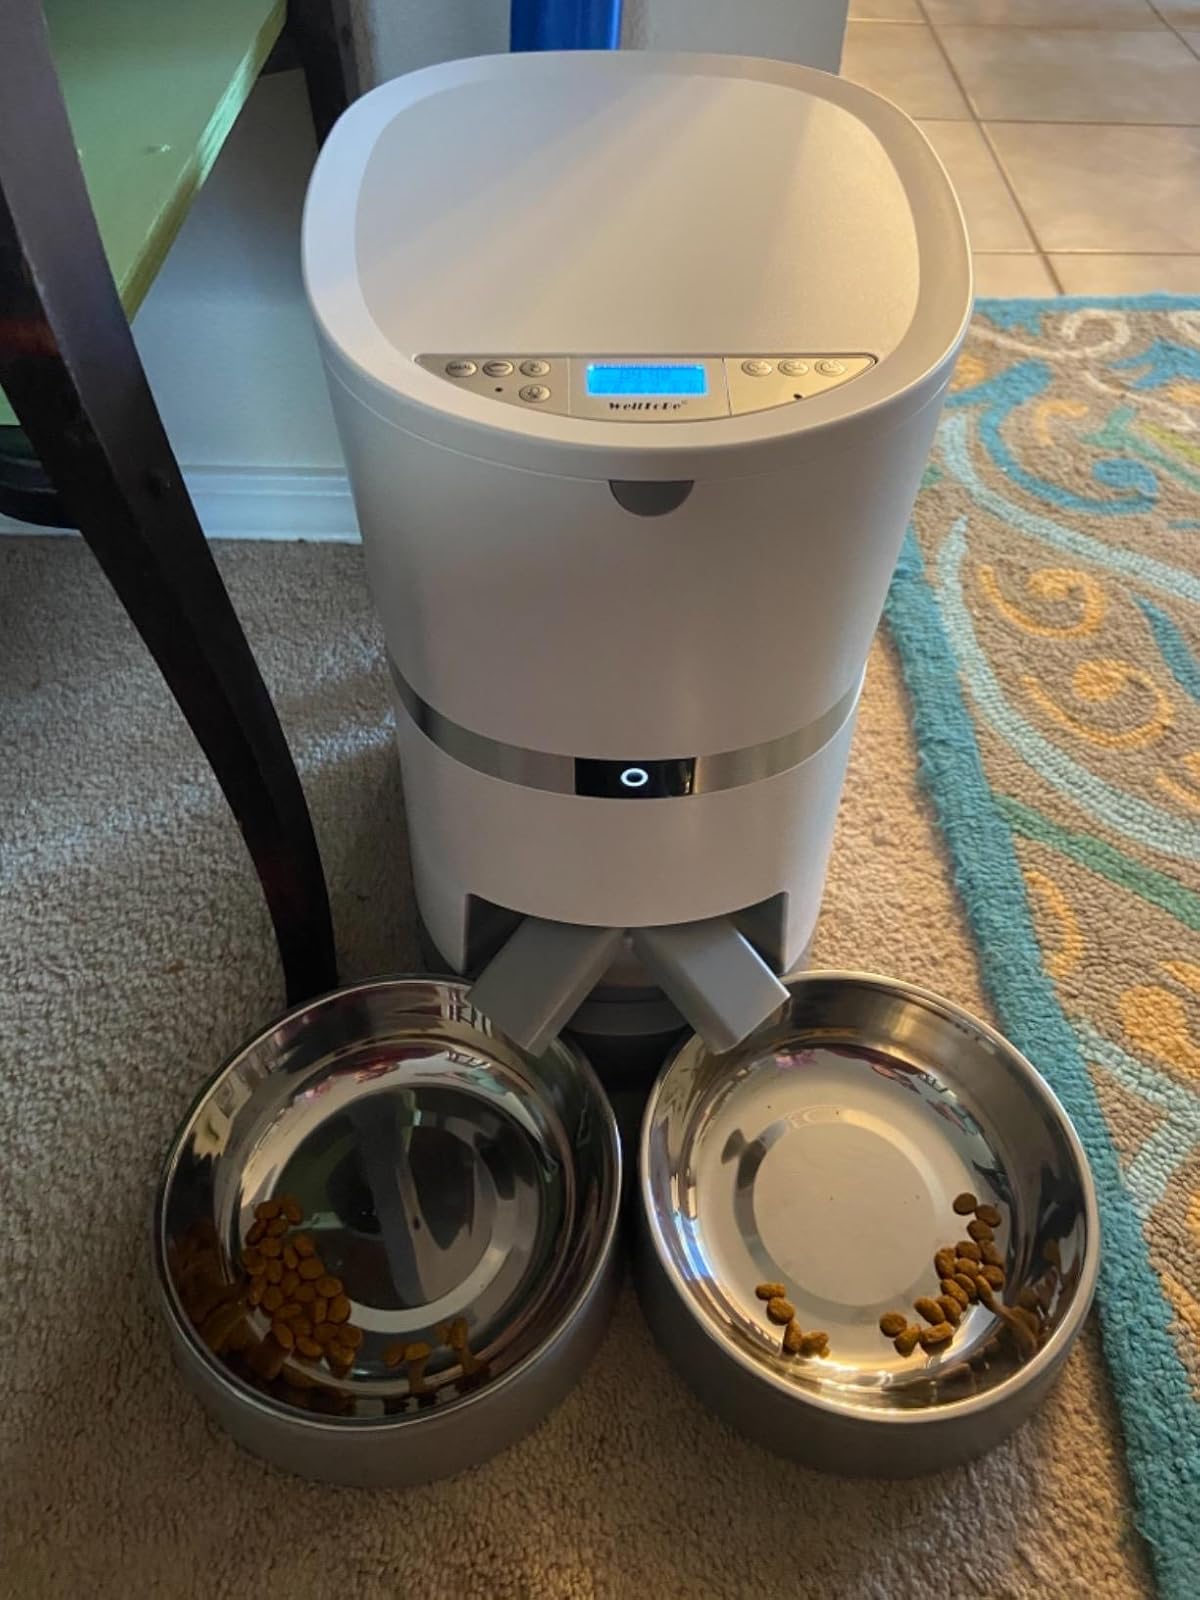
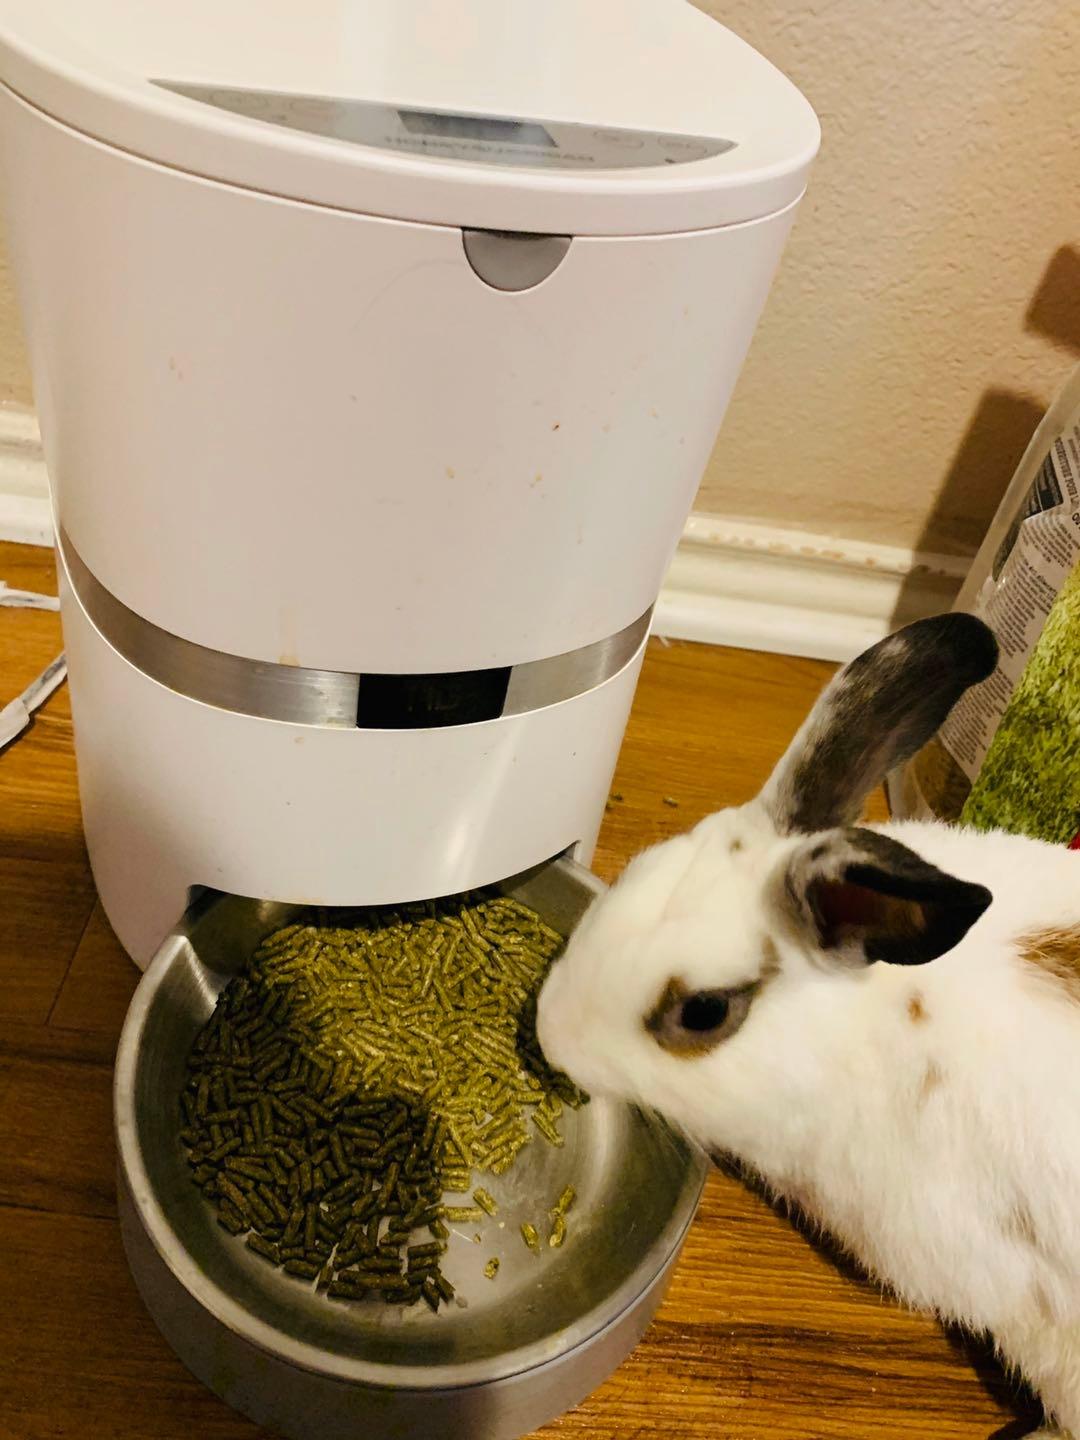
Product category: items_feeder
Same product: no